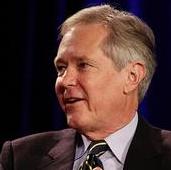
Age: 60